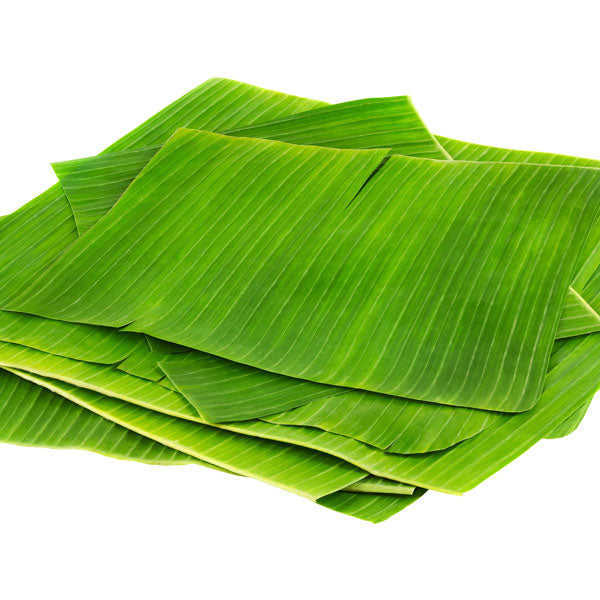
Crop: unknown
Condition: banana